Stony Point District School No. 4

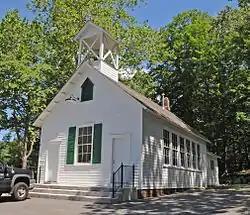

Stony Point District School No. 4, also known as the Pyngyp School, is a historic one-room school building located near Stony Point in Rockland County, New York. It was built about 1915, and is a one-story, rectangular wood-frame building with modest Gothic style detailing. It has a steeply pitched gable roof topped by belfry and two entry doors. A rear frame addition was constructed in the 1970s. The school closed in 1945, after which it was used as a community center.